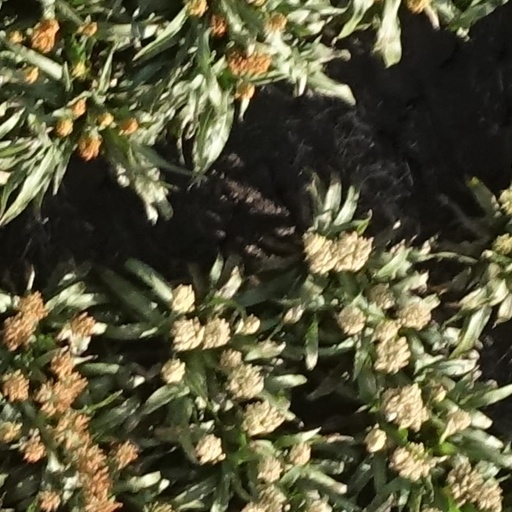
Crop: sorghum